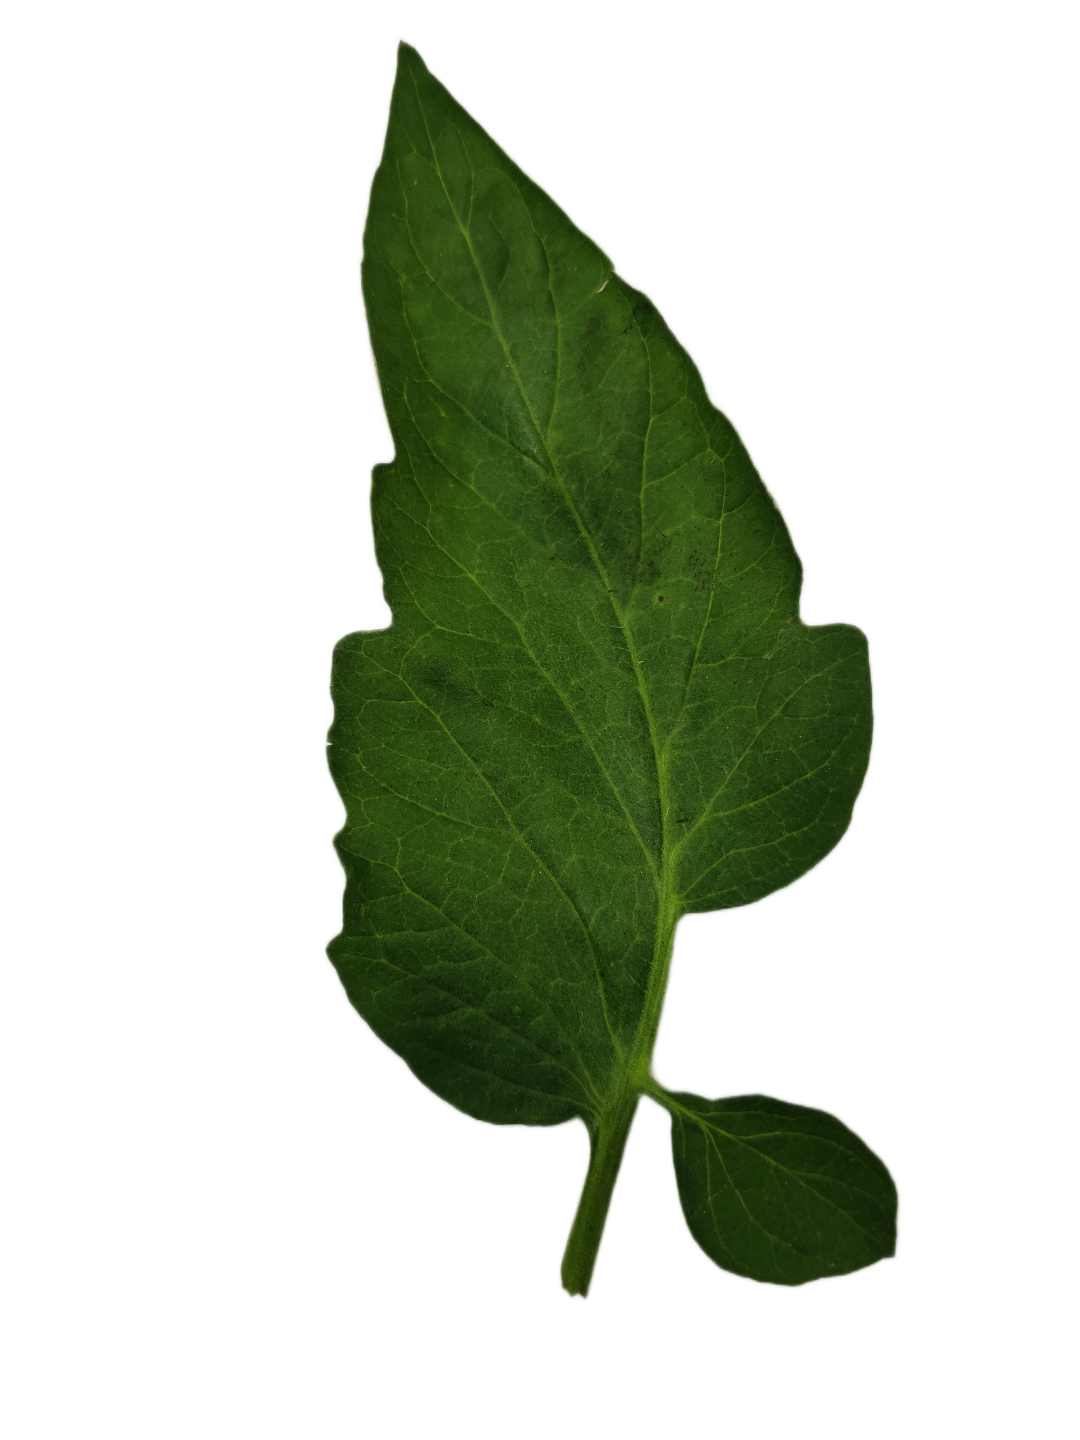
Crop: Tomato
Label: Healthy